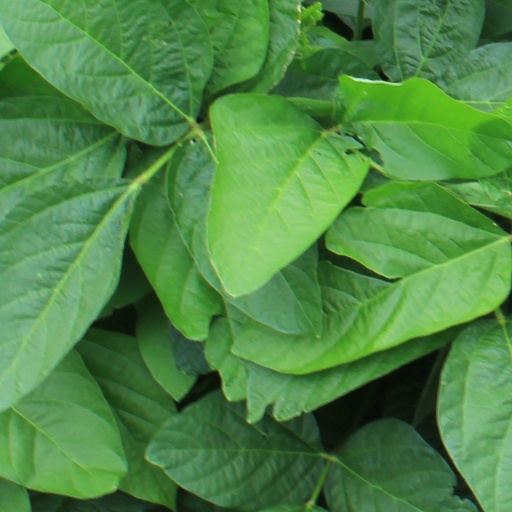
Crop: soybean